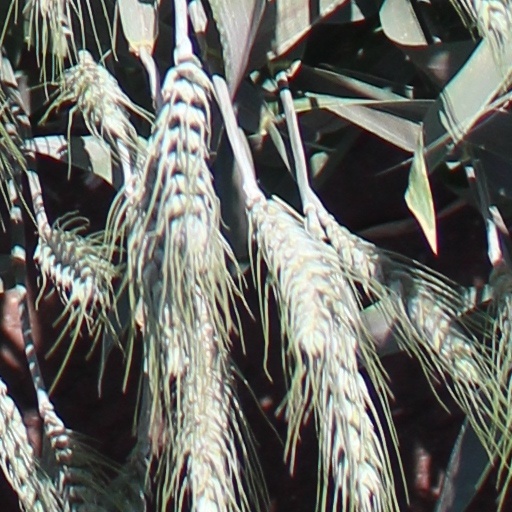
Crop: wheat